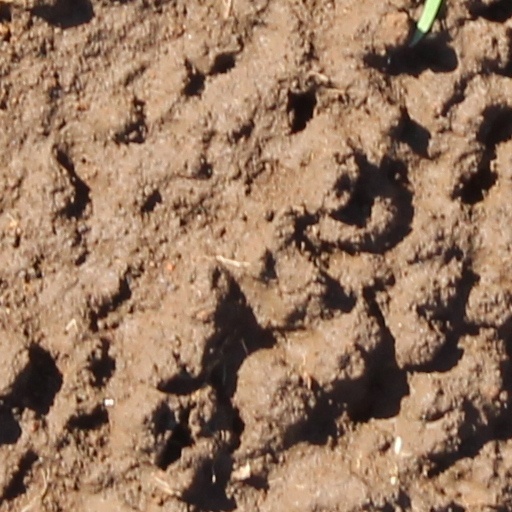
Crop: wheat